William Man Godschall

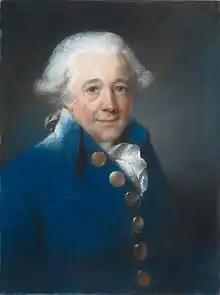
William Man Godschall, 1791 pastel portrait

William Man Godschall (1720–1802) was an English dairy farmer and Fellow of the Royal Society.